Martin Nedić

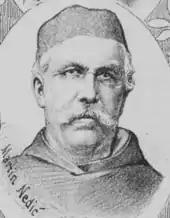
Martin Nedić

Martin Nedić (Tolisa 1 April 1810 – 26 April 1895) was a Bosnian poet. He wrote mostly under the pseudonym "Stari Ilir iz Bosne" ("Old Illyrian from Bosnia") "Martin Nedić Bošnjak" and "fra Martin Nedić Bošnjačanin" ("Martin Nedić the Bosnian").